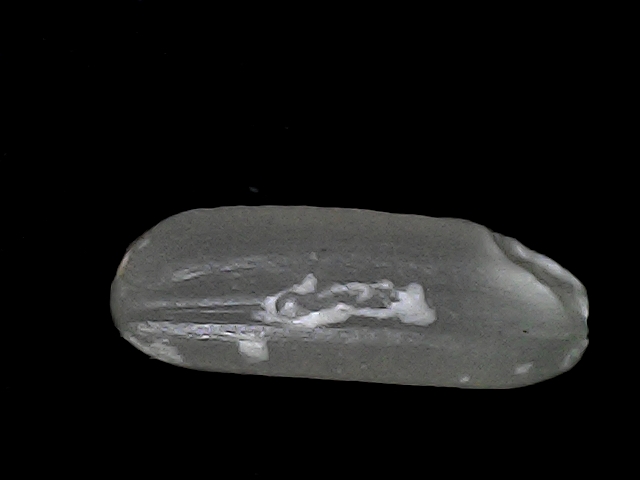
Rice variety: BD49